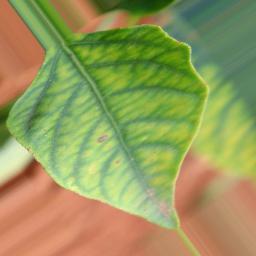
Label: nutritional